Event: Nepal Earthquake
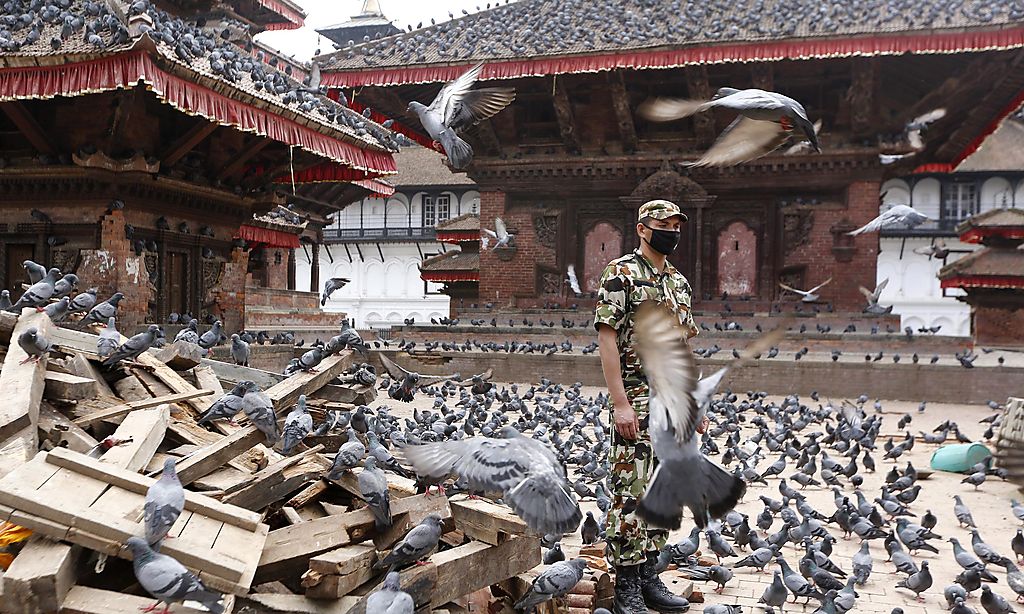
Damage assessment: damage